Munich-Pasing station

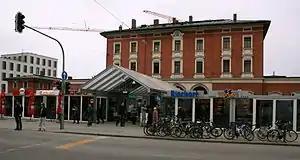
Entrance building (south side)

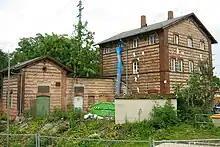
Old Pasing station, 2008

Munich-Pasing is a railway station in the west of Munich. It is the third-largest station in the city, after München Hauptbahnhof and München Ost.